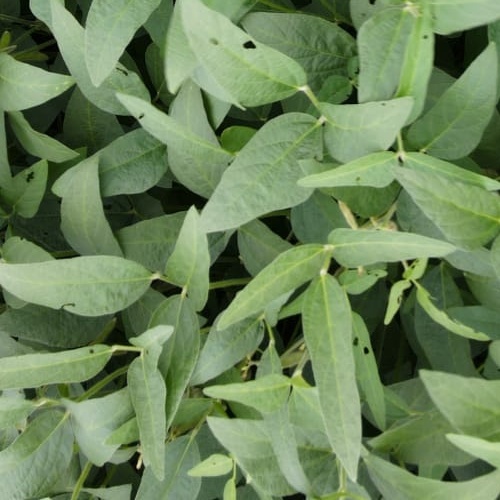
Label: Diabrotica_speciosa